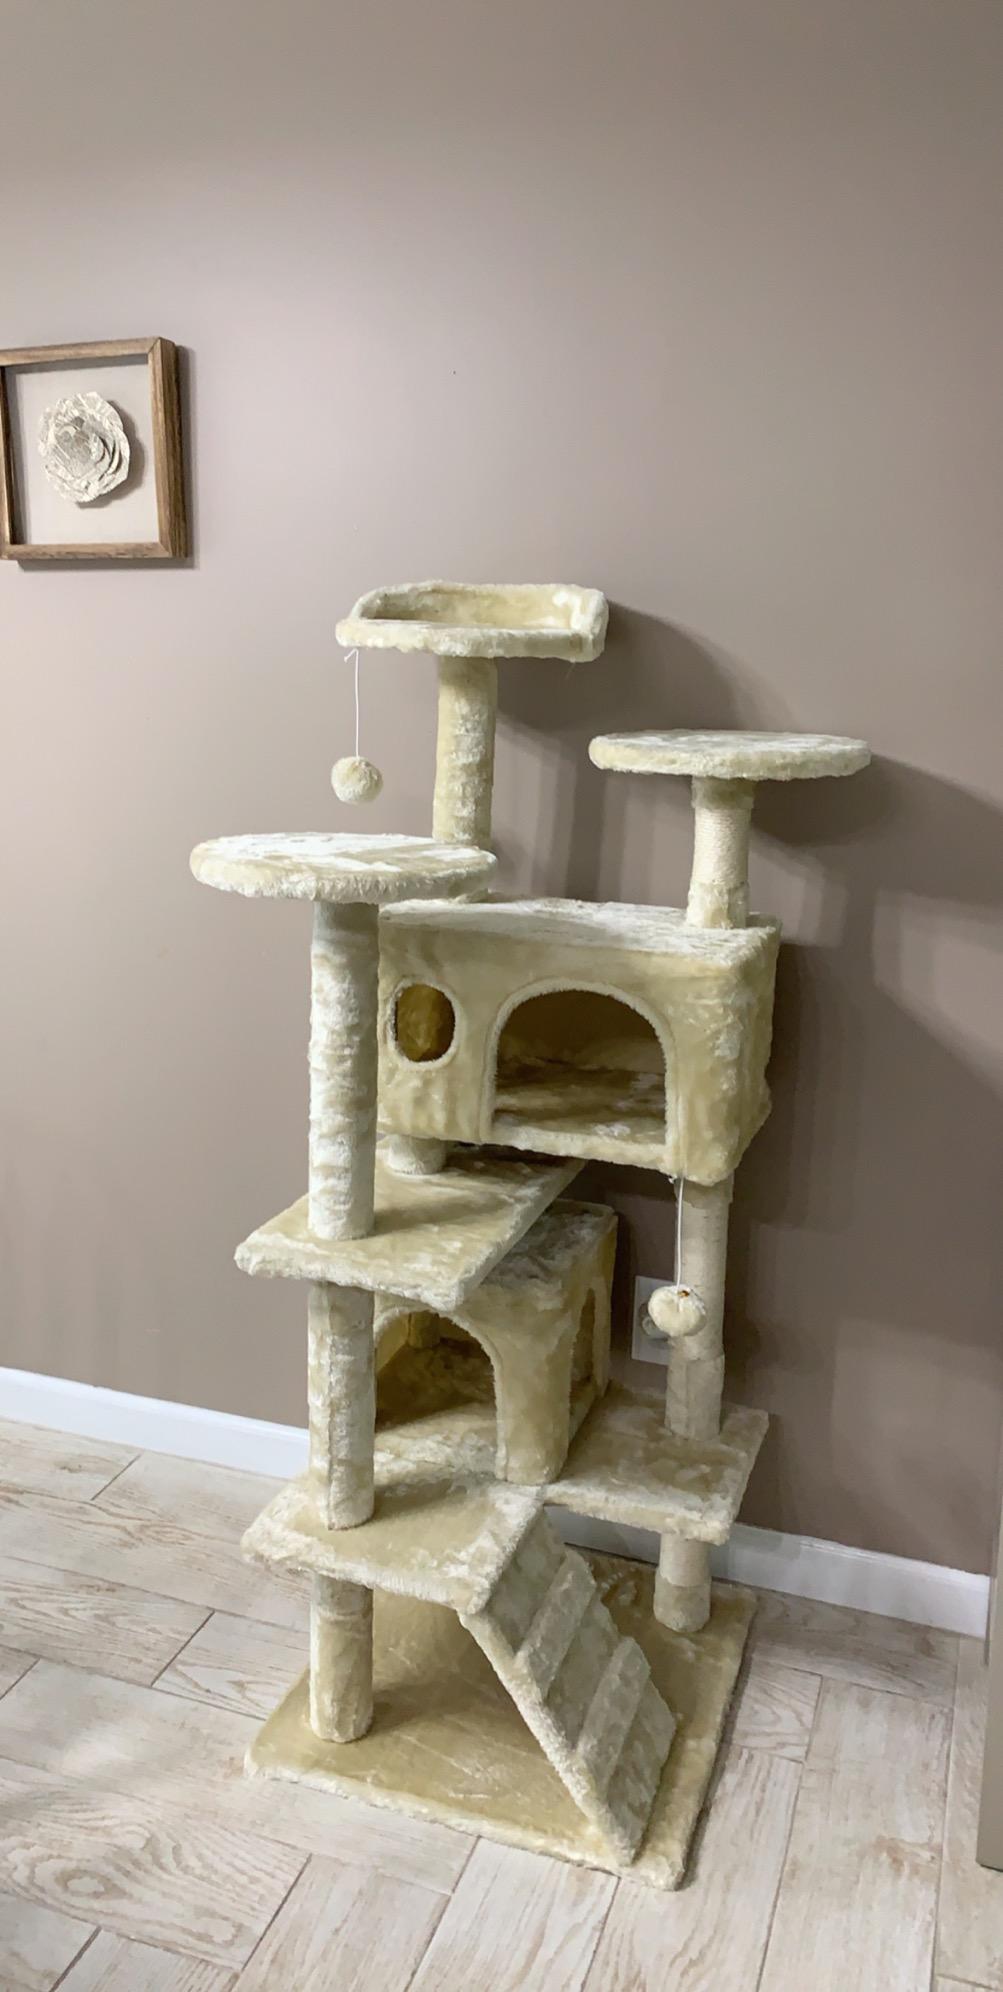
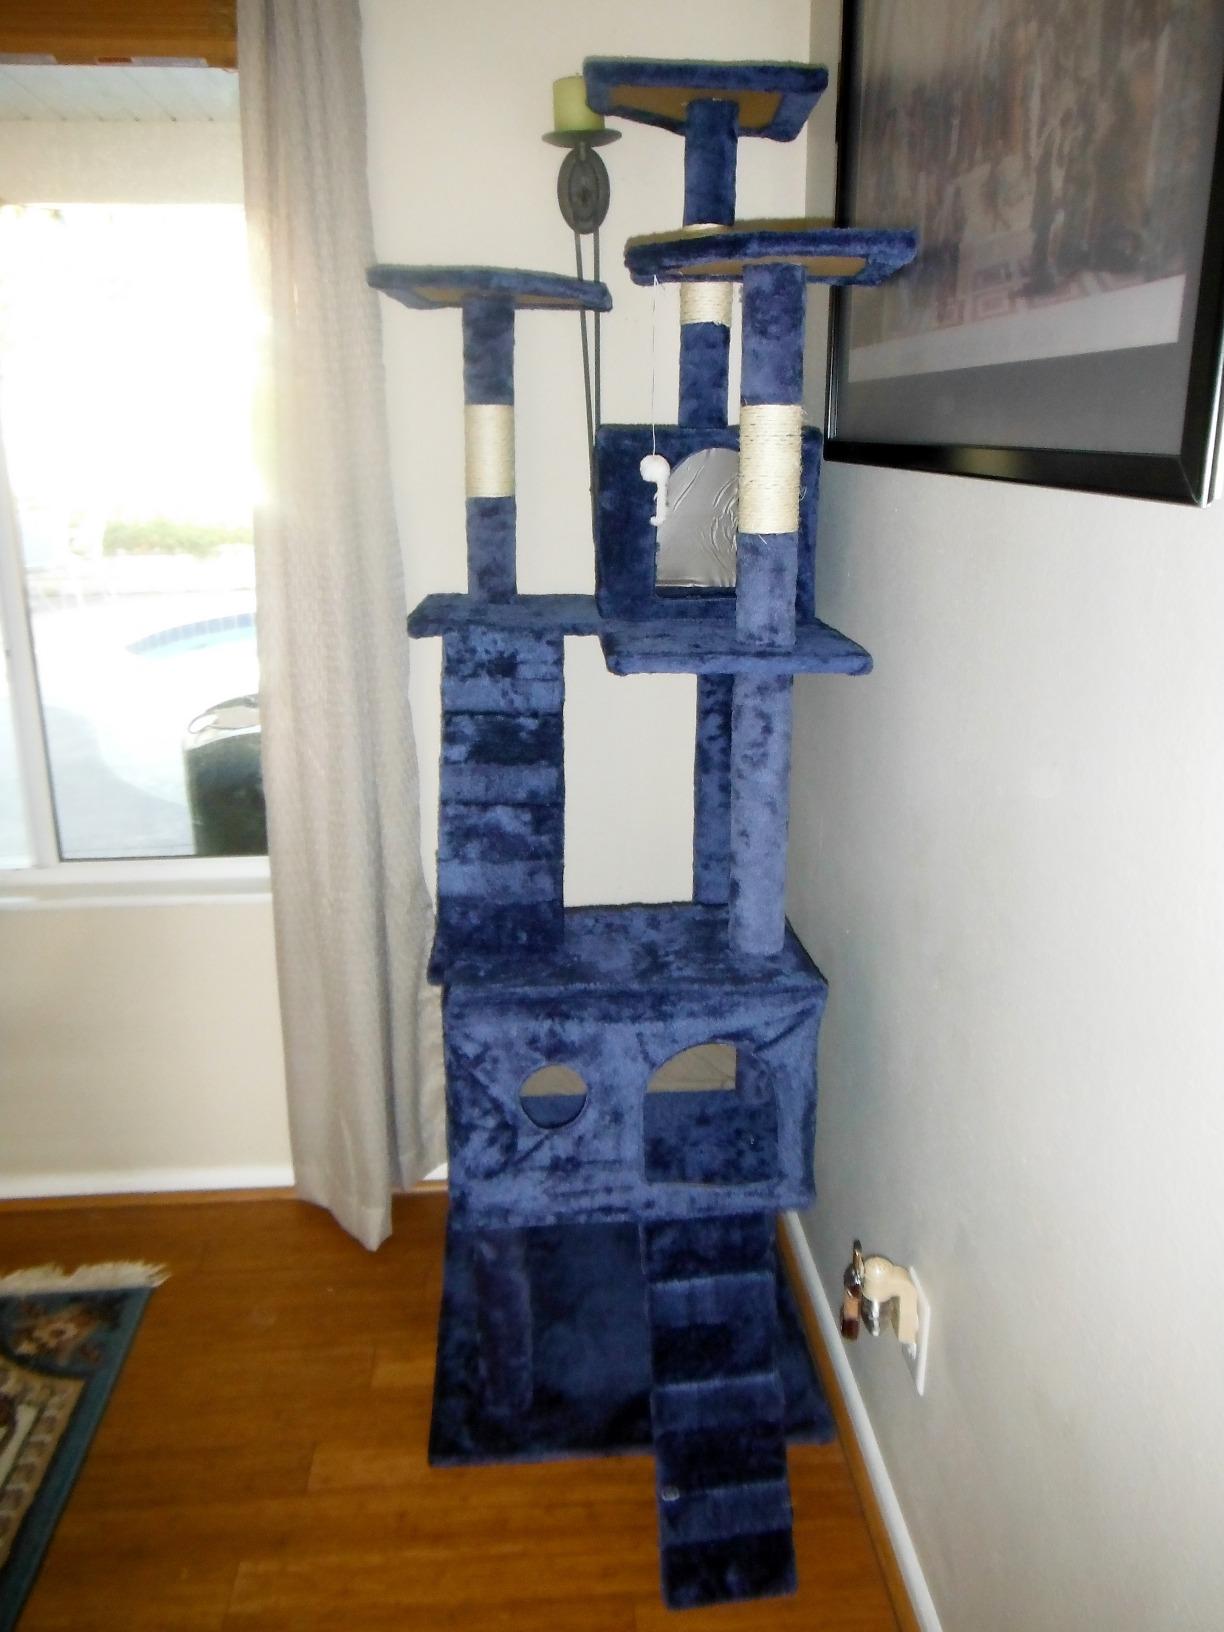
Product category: items_cat tree
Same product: no